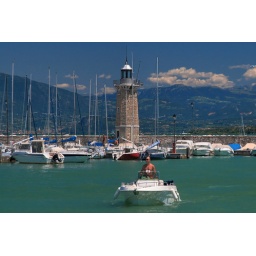
A boat on lake Garda with a lighthouse and the mountains in the background